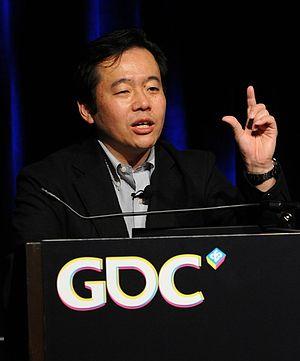
Mario Kart 8 est un jeu vidéo de course développé par Nintendo EAD et édité par Nintendo pour la console Wii U. Huitième opus de la série Mario Kart, il est sorti en mai 2014 au Japon, en Europe, en Australie et en Amérique du Nord.
Mario Kart Wii est un jeu vidéo de course développé par Nintendo EAD et édité par Nintendo. Il est sorti sur la Wii le 10 avril 2008 au Japon, le 11 avril 2008 Europe, et le 24 avril 2008 en Australie et en Amérique du Nord. C'est le sixième opus de la série Mario Kart et le premier dans lequel le joueur peut utiliser des motos en plus des karts. Comme les autres jeux de la série, Mario Kart Wii met en scène les principaux personnages de l'univers de Mario et les oppose dans des courses disputées à 12 sur des circuits situés dans les différents lieux du monde de Mario.
Hideki Konno est un créateur de jeu vidéo japonais travaillant pour Nintendo. Il est surtout connu pour être l'un des principaux créateurs de la série Mario Kart. Il est aussi l'un des principaux concepteurs de la Nintendo 3DS.
Mario Kart 7 est un jeu vidéo de course développé par Nintendo EAD et Retro Studios. Édité par Nintendo, il est sorti en 2011 sur Nintendo 3DS. Il s'agit du septième opus de la série Mario Kart.